Luo Bao Bei

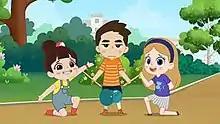
Luo Bao Bei, Timmy and Faye

Luo Bao Bei is a British-Chinese animated television series, produced by "Magic Mall Entertainment" in Beijing and Cloth Cat Animation, and was distributed by 9 Story Media Group. The show follows Luo Bao Bei, a bright and spirited seven-year-old girl with a vivid imagination, on a quest to understand the world around her.